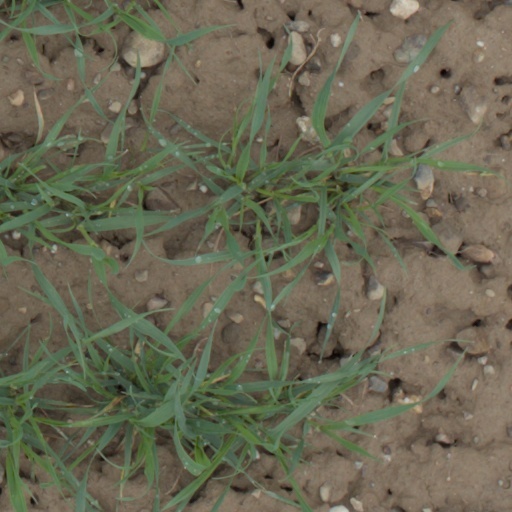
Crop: wheat